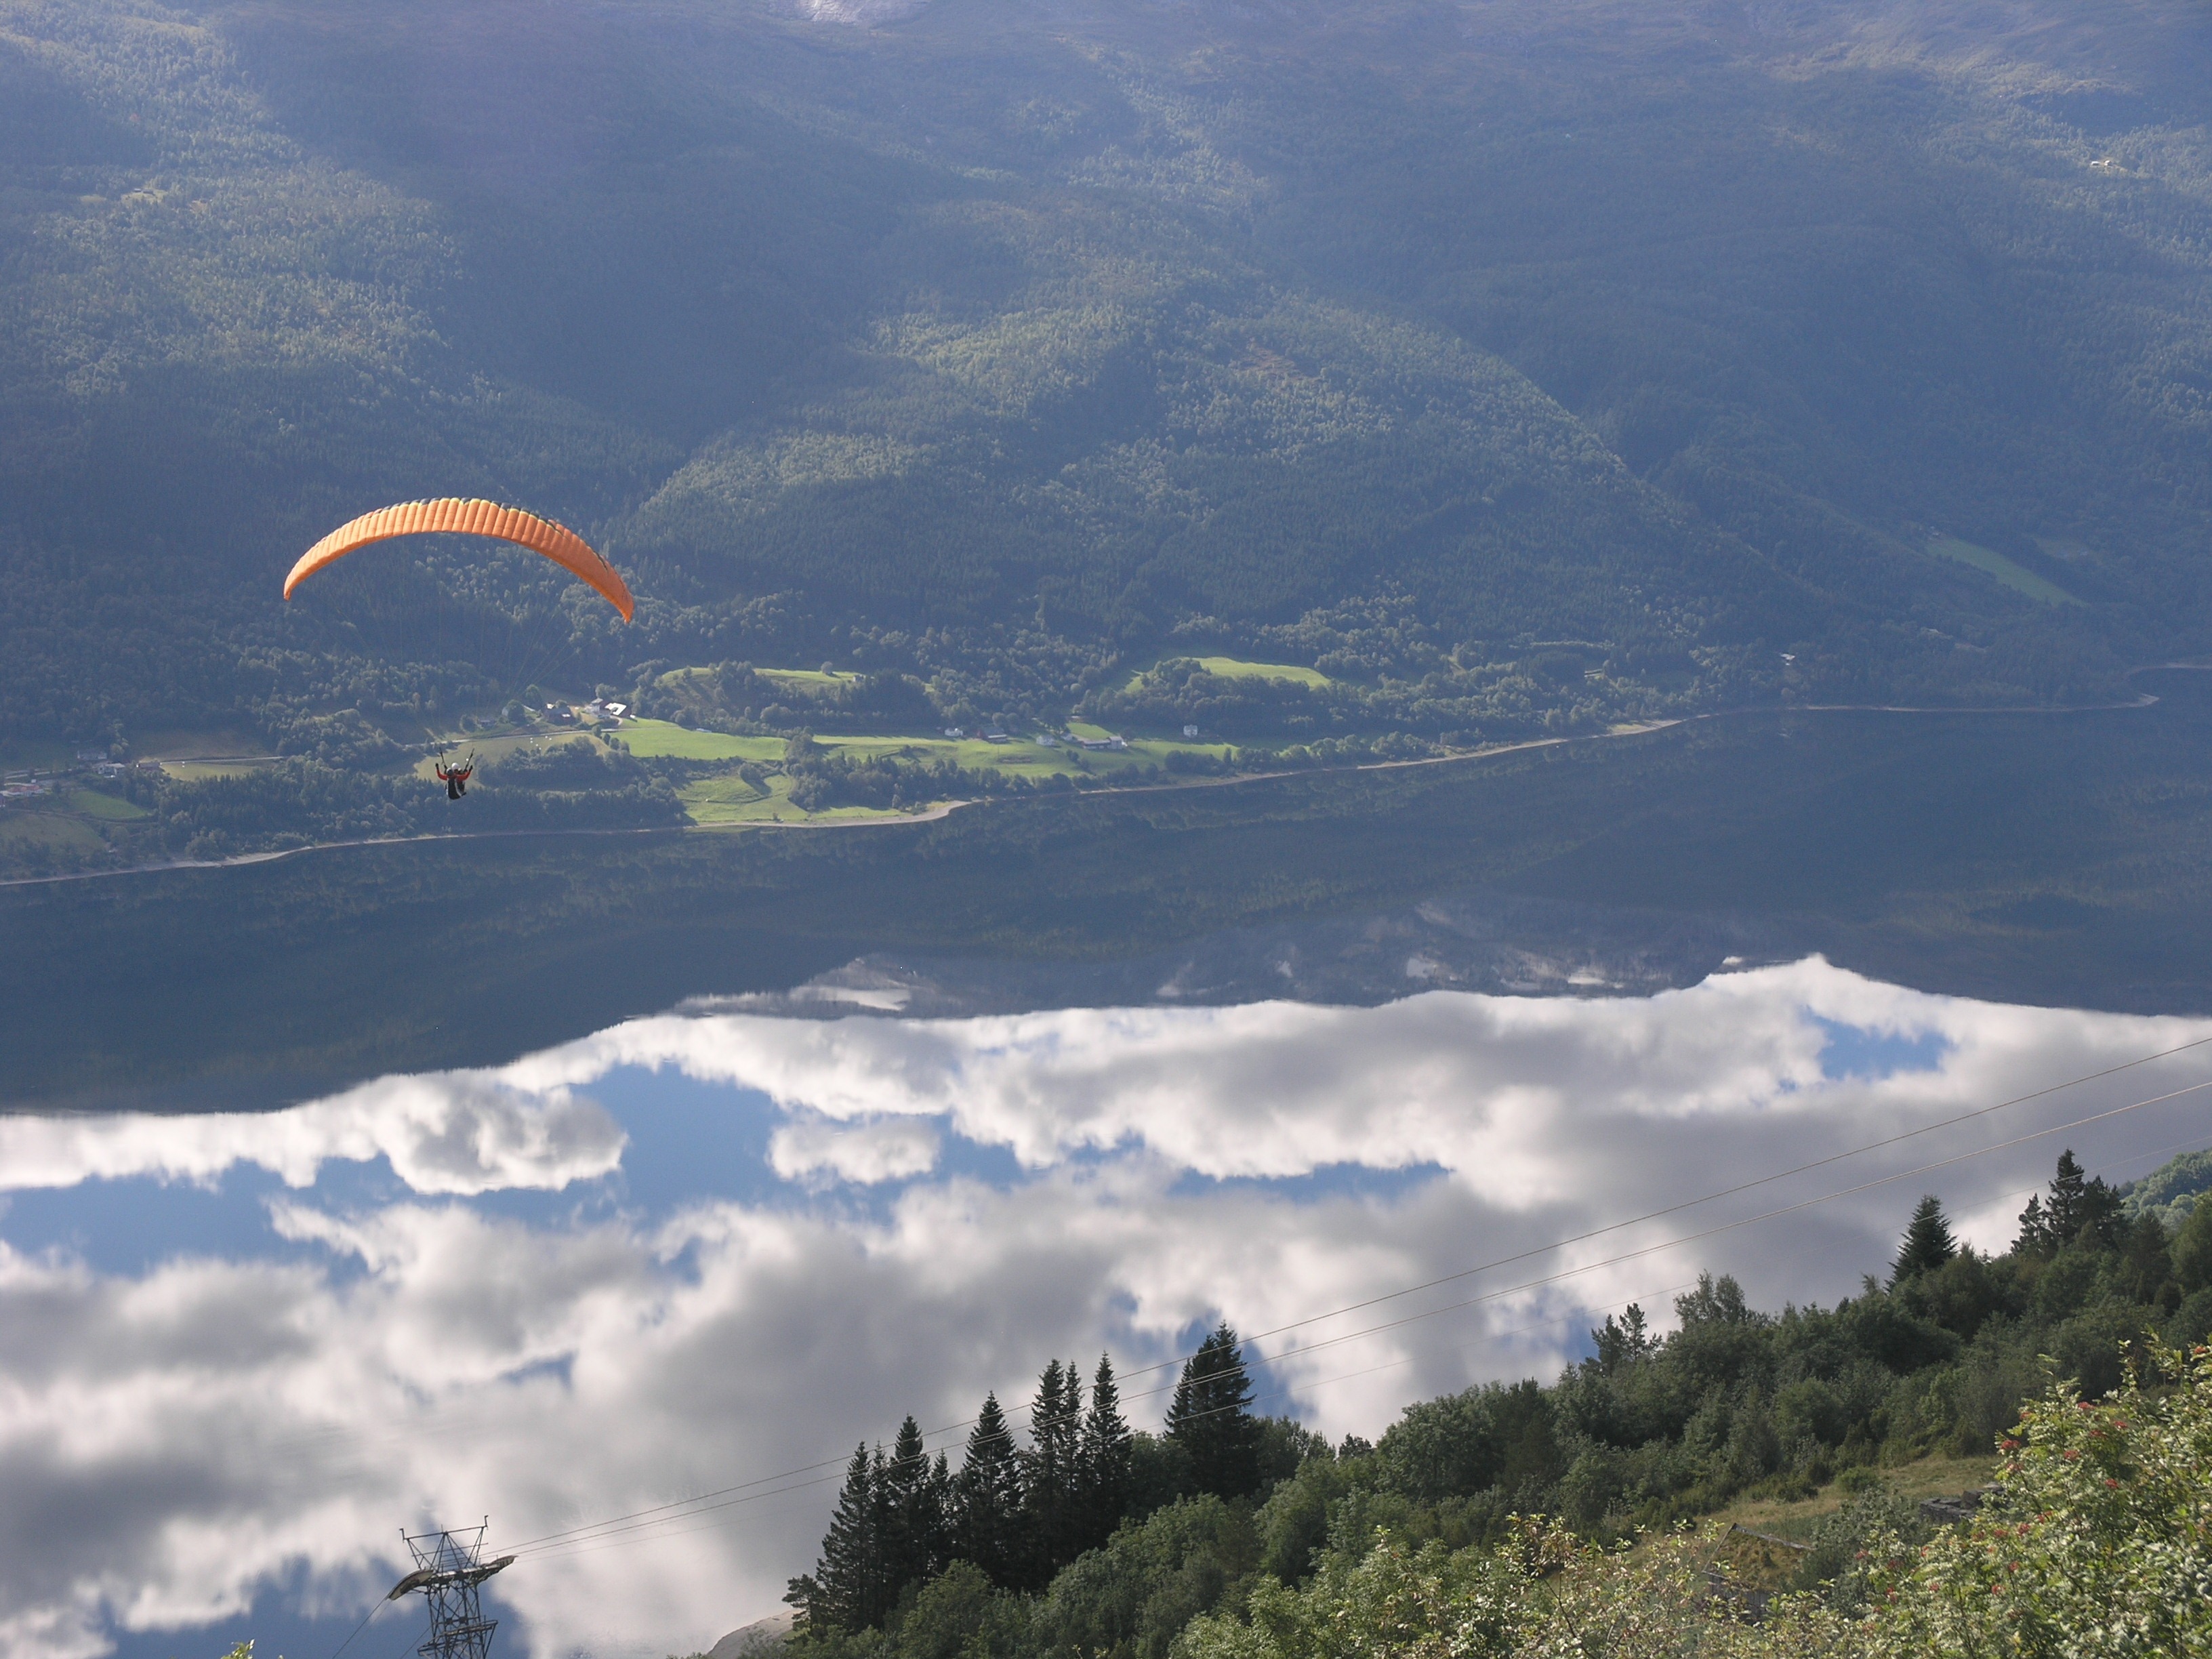
landscape, nature, outdoor, mountain, cloud, sky, sport, air, hill, adventure, mountain range, flying, high, flight, freedom, extreme, extreme sport, parachute, paragliding, activity, falling, skydiving, sports, active, norway, parachuting, adrenaline, air sports, aerial photography, hang gliding, voss, atmosphere of earth, mountainous landforms, windsports